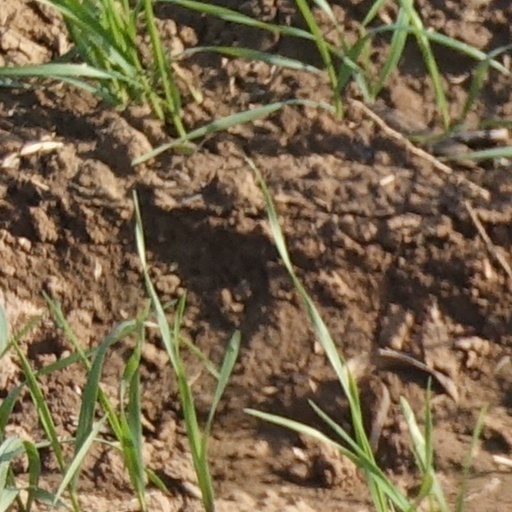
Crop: wheat